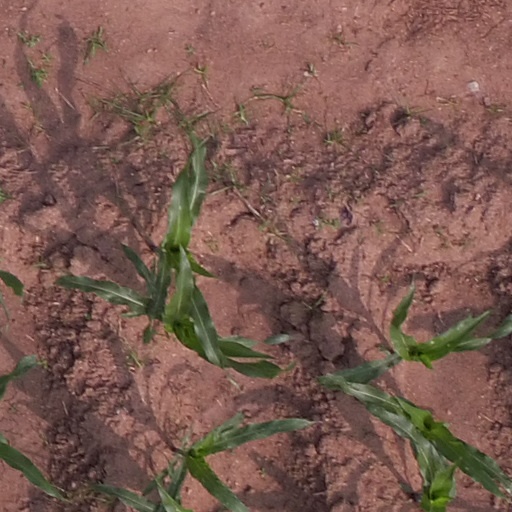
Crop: maize; corn